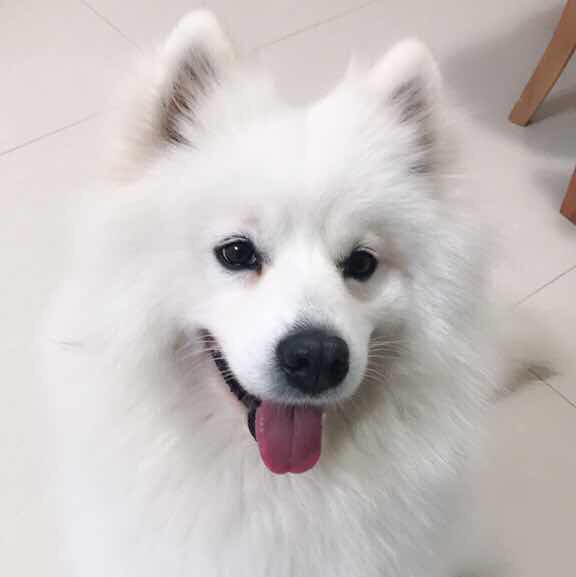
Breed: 2192-n000088-Samoyed